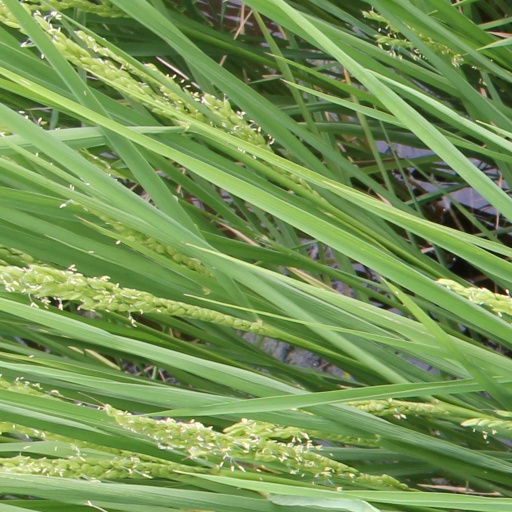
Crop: rice